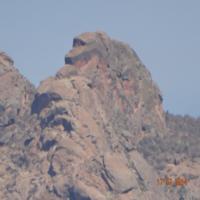
Weather: sun or clear